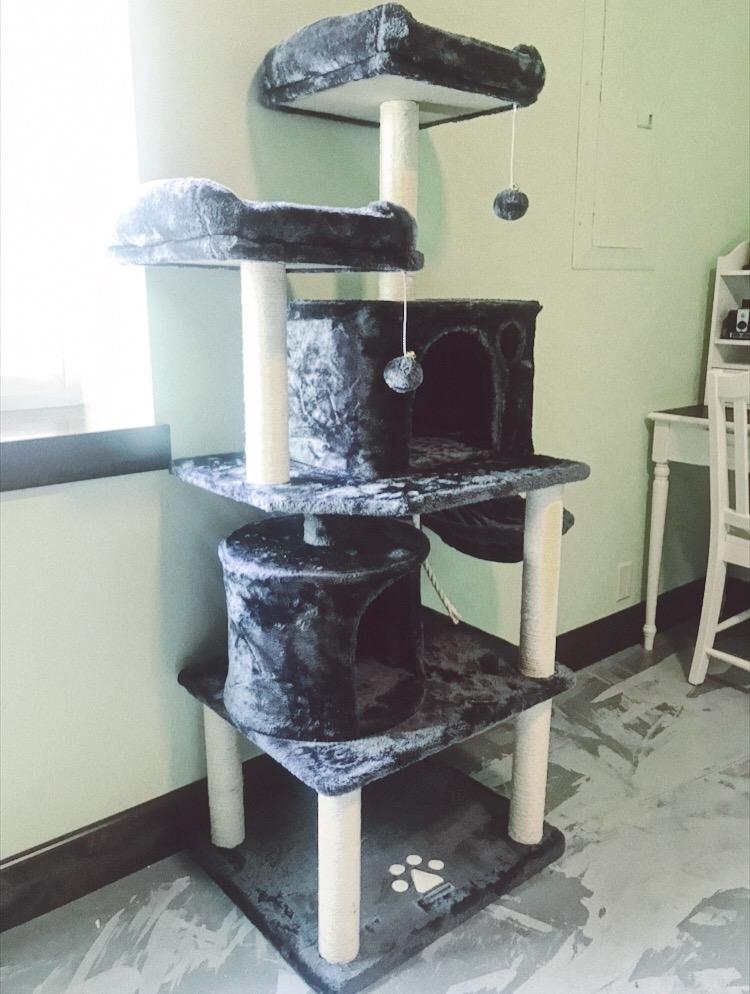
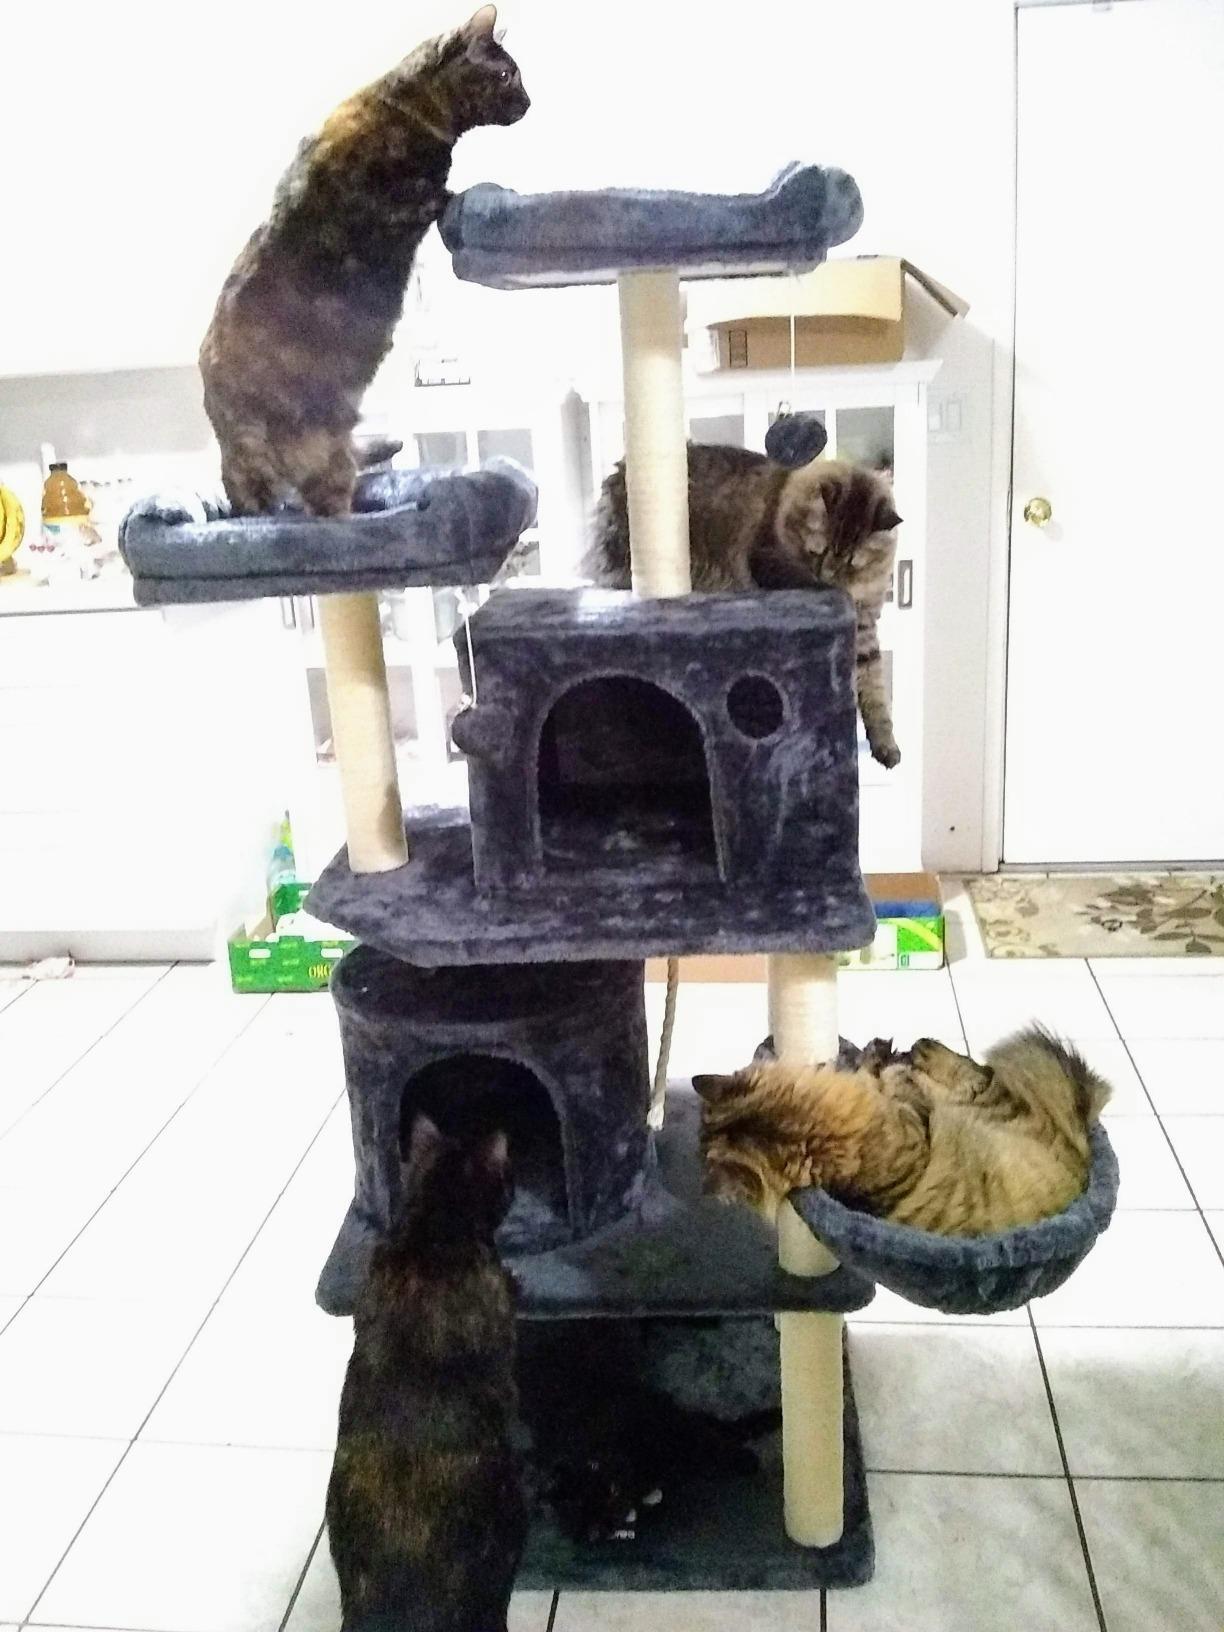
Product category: items_cat tree
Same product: yes